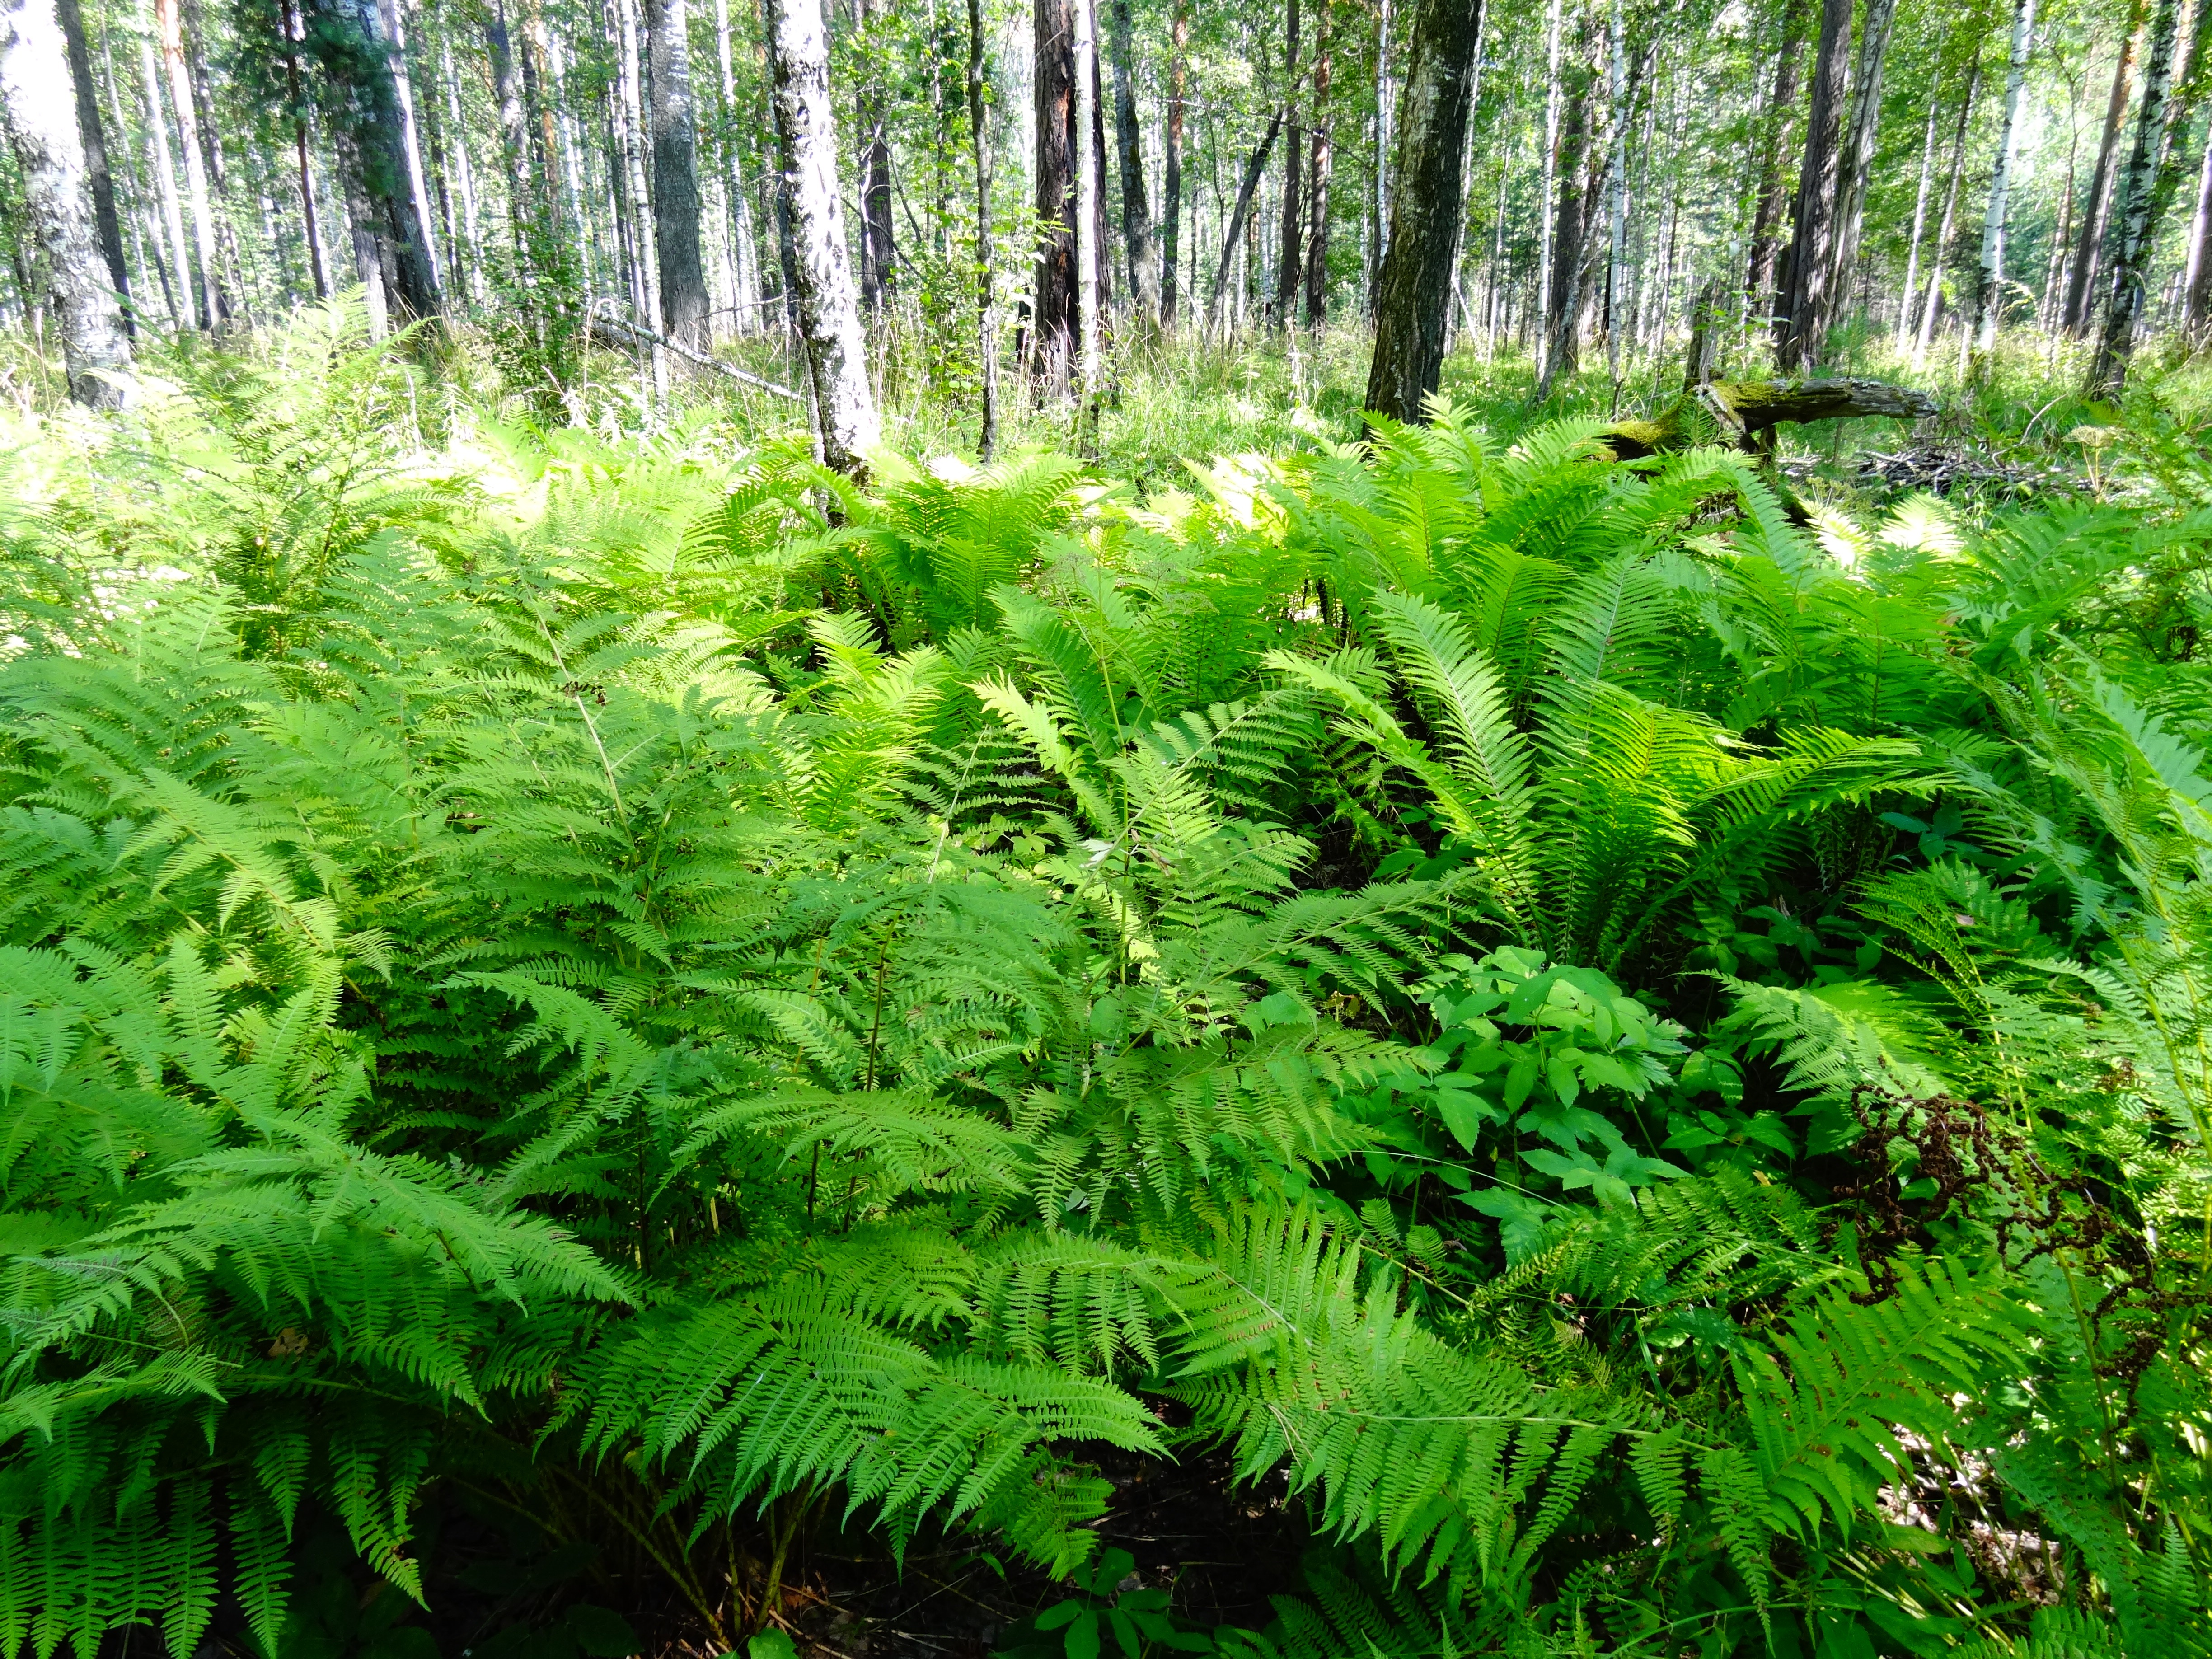
tree, nature, forest, grass, plant, flower, summer, botany, fern, vegetation, shrub, rainforest, woodland, habitat, ecosystem, biome, old growth forest, woody plant, temperate broadleaf and mixed forest, temperate coniferous forest, land plant, ferns and horsetails, vascular plant, ostrich fern